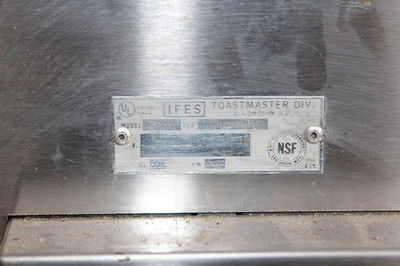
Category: toaster